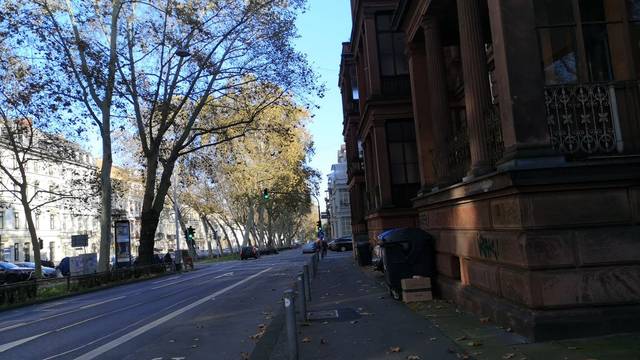
Region: Germany
Coordinates: 50.077, 8.232